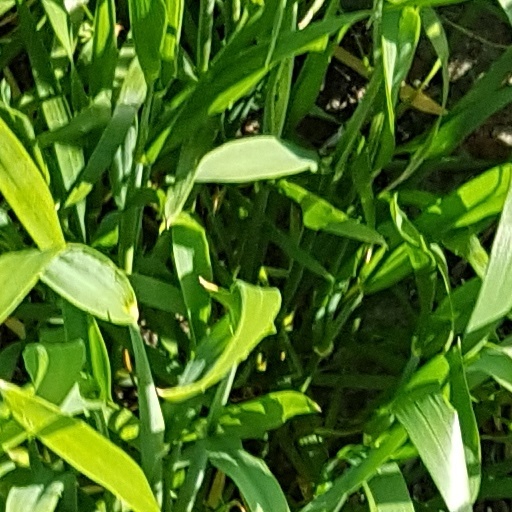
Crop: wheat